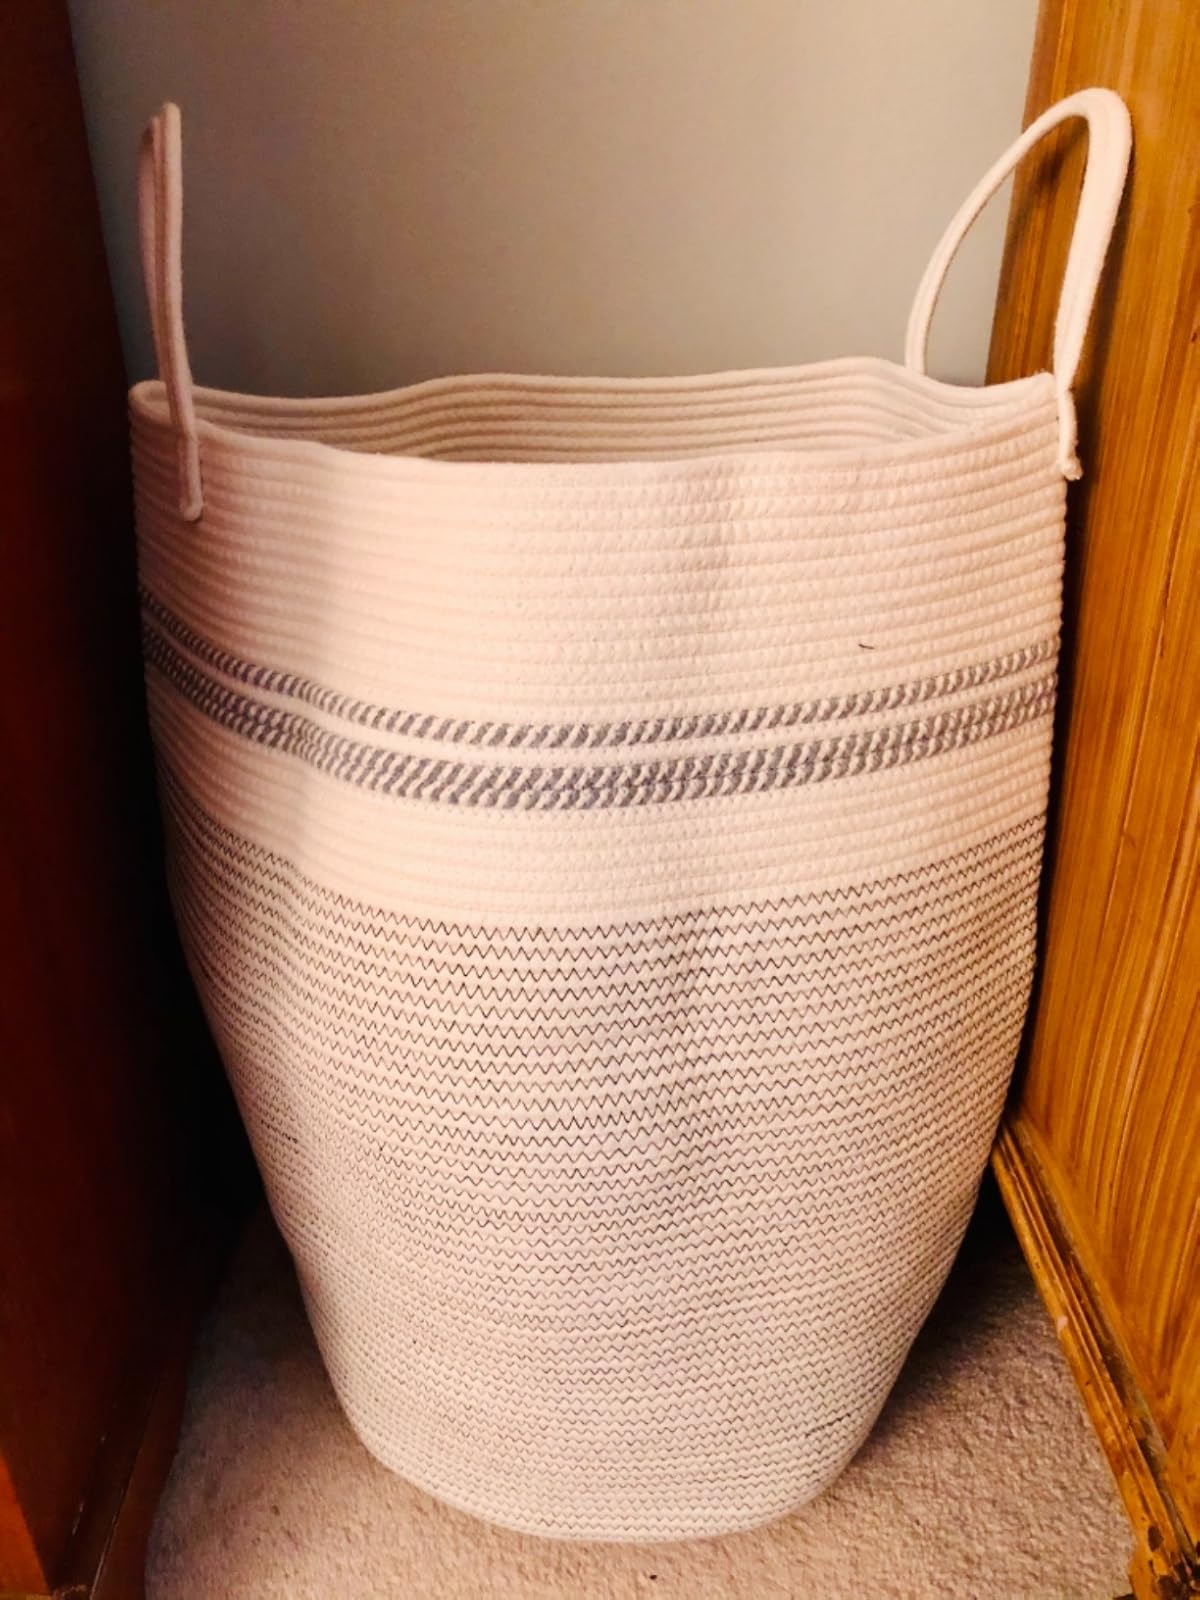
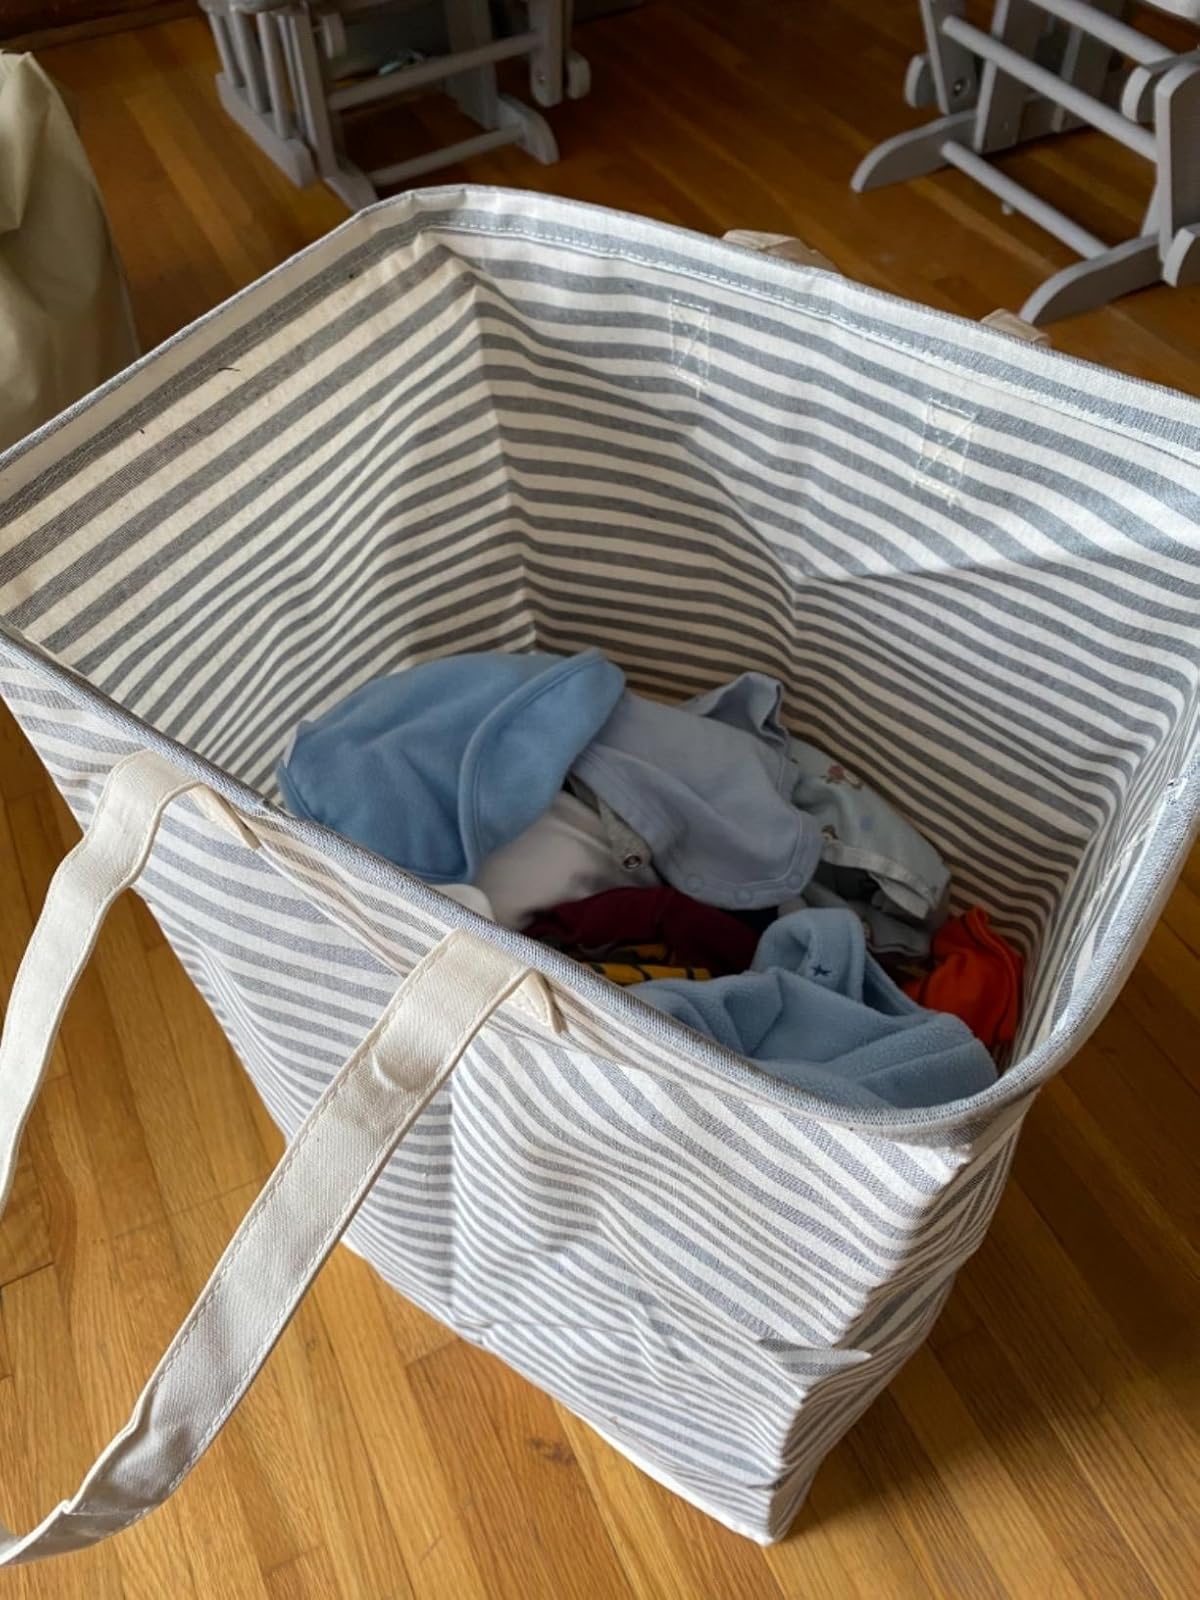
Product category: items_hamper
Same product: no